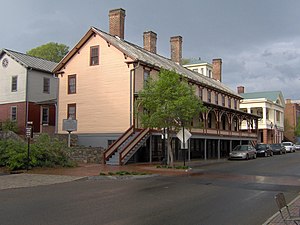
Jonesborough (Tennessee) / Historie / Turisme i dag
The Chester Inn, bygget i 1797, findes stadig i byen.
Jonesborough er en by i Washington County i Tennessee i det sydøstlige USA. Byen udgør det administrative centrum for countyet og regnes som den ældste by i Tennessee.